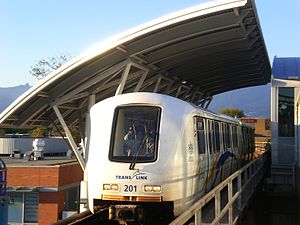
SkyTrain (Vancouver)
SkyTrain er et metrosystem i Vancouver, Canada. Systemet har 68,7 kilometer skinner og bruger fuldautomatiske tog, der kører på normalspor. SkyTrain kører på alle strækninger på egne skinner, hvoraf de fleste af dem kører adskillige meter oppe i luften, hvilket både giver en god udsigt til de rejsende og gør det nemmere og sikrere at køre. Desuden kører SkyTrain på verdens længste kabelbro udelukkende til brug af tog, kendt som Skybridge, der krydser Fraserfloden. 396.500 passagerer brugte i gennemsnit SkyTrain pr. dag i sidste kvartal af 2012.